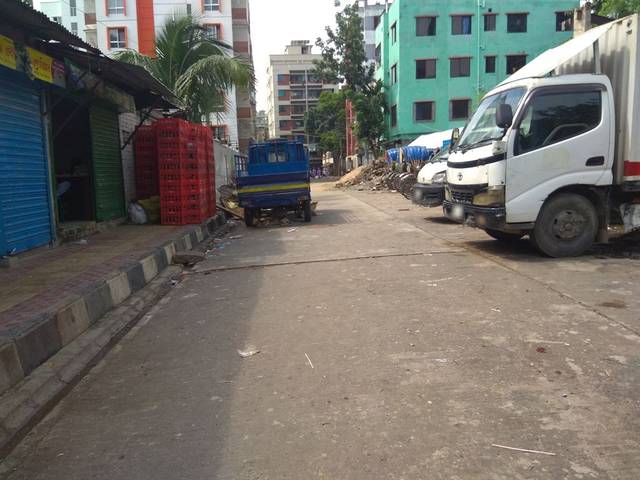
Region: Bangladesh
Coordinates: 23.81, 90.355